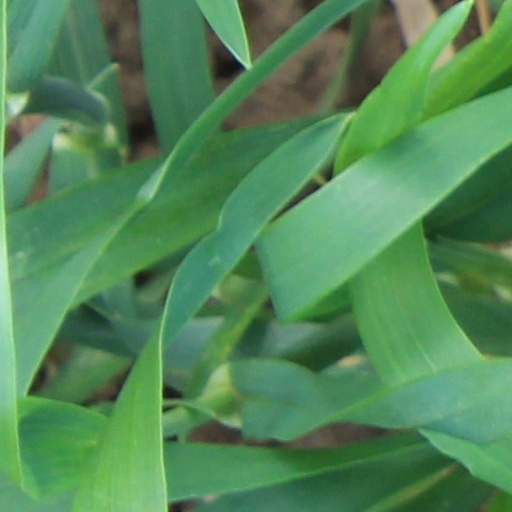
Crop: wheat